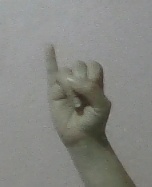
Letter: meem